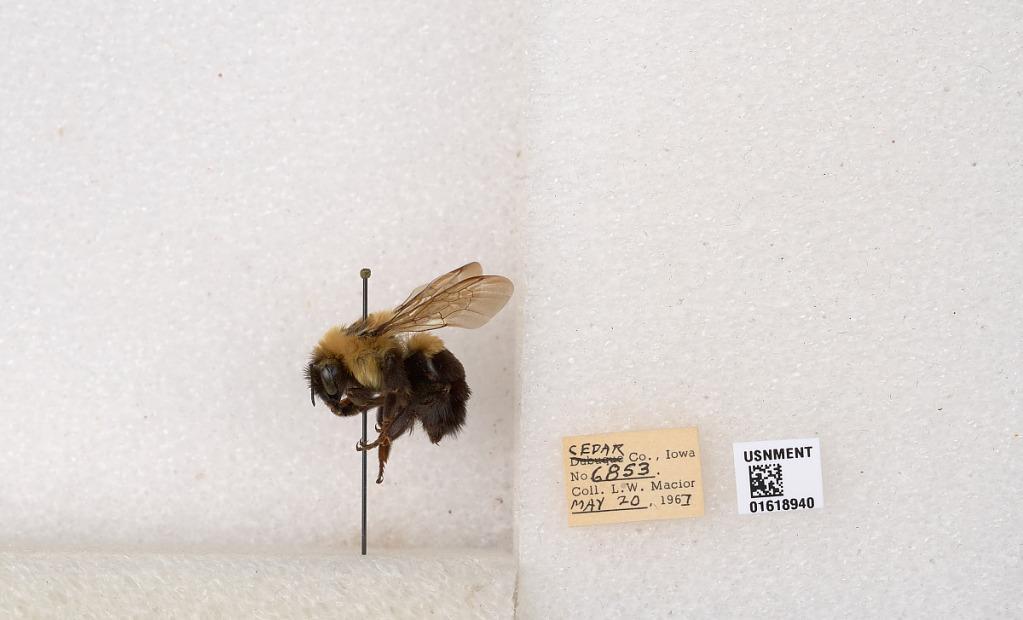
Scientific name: Bombus impatiens Cresson
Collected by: L. Macior
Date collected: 1967-5-20
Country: United States
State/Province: Iowa
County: Cedar
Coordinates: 41.7723, -91.1324